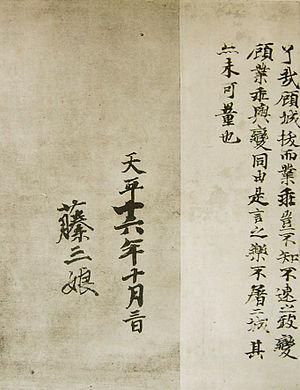
L'impératrice Kōmyō est l'impératrice consort de l'empereur japonais Shōmu durant l'époque de Nara.